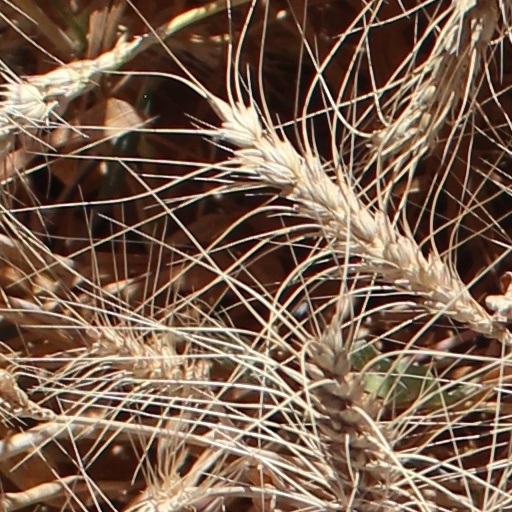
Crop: wheat